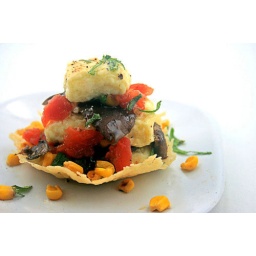
Served in a homemade parmesan bowl with roasted tomatoes, sauteed wild mushrooms, roasted corn, sage and white truffle oil.